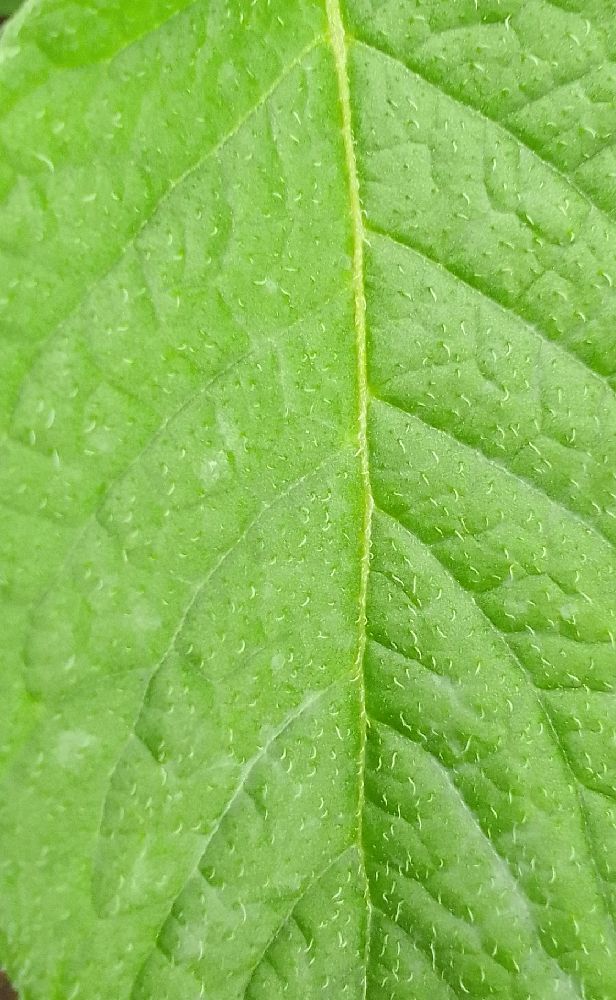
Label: Healthy